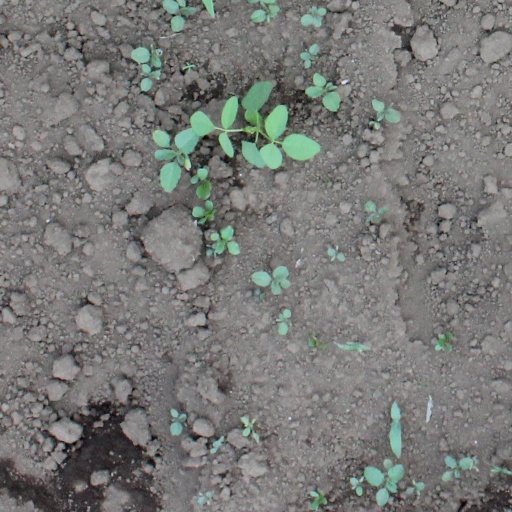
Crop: soybean